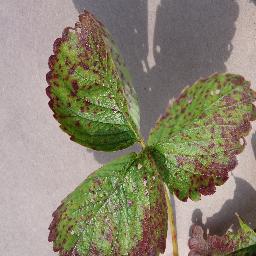
Label: Strawberry___Leaf_scorch